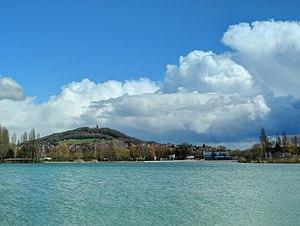
Le Durgeon est une rivière française qui coule entièrement dans le département de la Haute-Saône, en région Bourgogne-Franche-Comté. C'est un affluent de la Saône en rive gauche et donc sous-affluent du Rhône. Durgeon, affluent de la Saône possède un paronyme appelé Drugeon, affluent du Doubs.
Le Triathlon de Vesoul est une compétition de triathlon qui se déroule chaque année dans l'agglomération de Vesoul, dans le département de la Haute-Saône, en France.
Le Lac de Vaivre est un lac artificiel de 95 hectares situé en banlieue ouest de Vesoul, dans la Haute-Saône.
Cet article présente une bibliographie sur la ville de Vesoul.
En limnologie, un lac est, de manière générale, une grande étendue d'eau entourée de terre, où il suffit que la profondeur, la superficie, ou le volume soit suffisant pour provoquer un dépôt de sédiments ou une stratification.